Calvary Baptist Church (Chester, Pennsylvania)

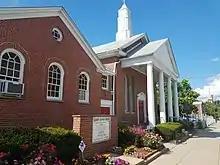
Calvary Baptist Church in 2018

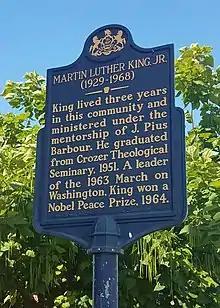
Pennsylvania historical marker in front of Calvary Baptist Church

Calvary Baptist Church is a Baptist Church founded in 1879 in Chester, Delaware County, Pennsylvania, United States. It is affiliated with the Progressive National Baptist Convention, and the American Baptist Churches, USA.